Girls' Love Stories

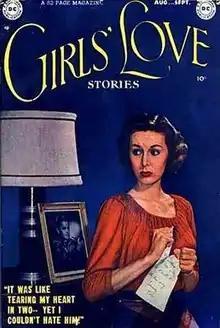
Cover to issue #1 of "Girls' Love Stories", August–September 1949.

Girls' Love Stories was an American romance comic book magazine published by DC Comics in the United States. Started in 1949 as DC's first romance title, it ran for 180 issues, ending with the Nov-Dec 1973 issue. The stories covered such topics as girls worrying about getting a man, or marrying out of pressure, not love. Some of the early covers were photographs. The book's initial tagline was "True to Life!"